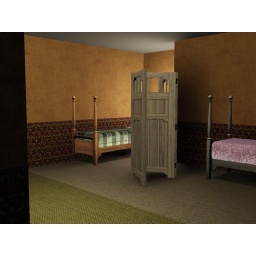
These are the two beds in the basement with partition - A boys bed and girls.